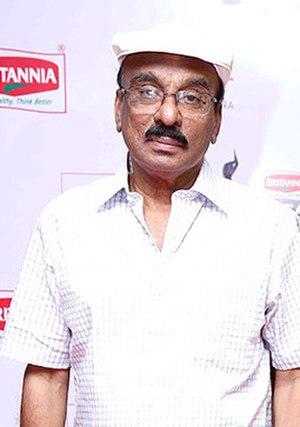
Irruppam Veedu Sasidaran, dit I. V. Sasi, né le 28 mars 1948 à Calicut et mort le 24 octobre 2017 à Saligramam, est un réalisateur indien.